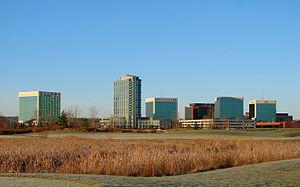
Kanata est une ancienne ville maintenant considéré comme un quartier de la partie ouest d'Ottawa. Elle fut une ville indépendante de 1978 à 2001, année de sa fusion avec Ottawa.